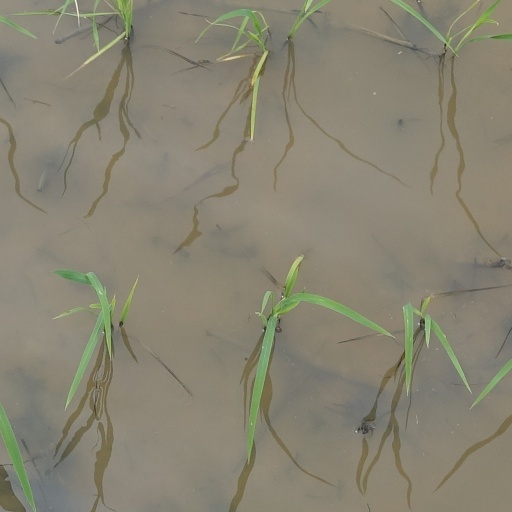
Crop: rice